Born Park

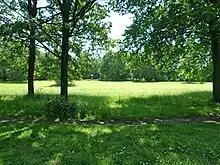
Bornpark in HH-Osdorf

Born Park (German: Bornpark) is public park in Osdorf, Hamburg, Germany. Located around Lake Helmuth Schack and the streams of Düpenau and Luruper Moorgraben, it is used as a recreational area mainly by the inhabitants of Osdorf, Osdorfer Born and nearby Schenefeld in Schleswig-Holstein. The park extends to an area of .